Journey to the Center of the Earth (1989 film)

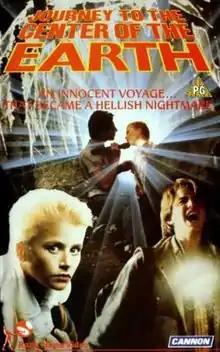

Journey to the Center of the Earth is an American 1989 fantasy film directed by Rusty Lemorande and starring Nicola Cowper and Paul Carafotes. It was a nominal sequel to the 1988 film "Alien from L.A.", both of which are very loosely based on the 1864 novel "Journey to the Center of the Earth" by Jules Verne.